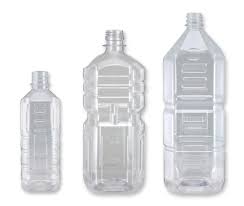
Waste category: plastic